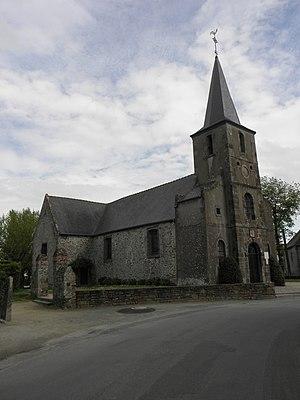
Église paroissiale de Saint-Benoît-des-Ondes (35).